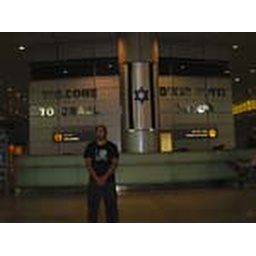
This is your golden boy during his first few moments in Israel at Ben Gurion Airport.